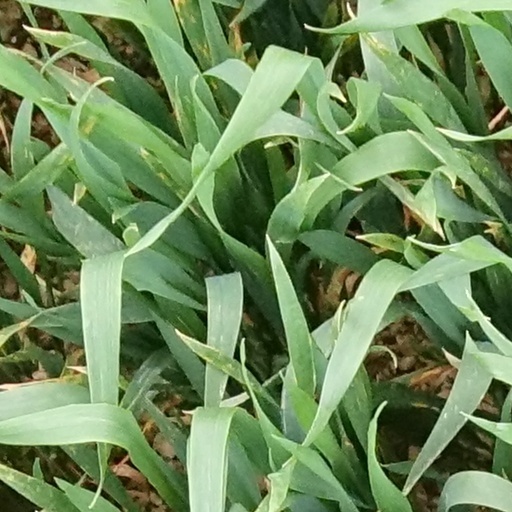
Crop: wheat